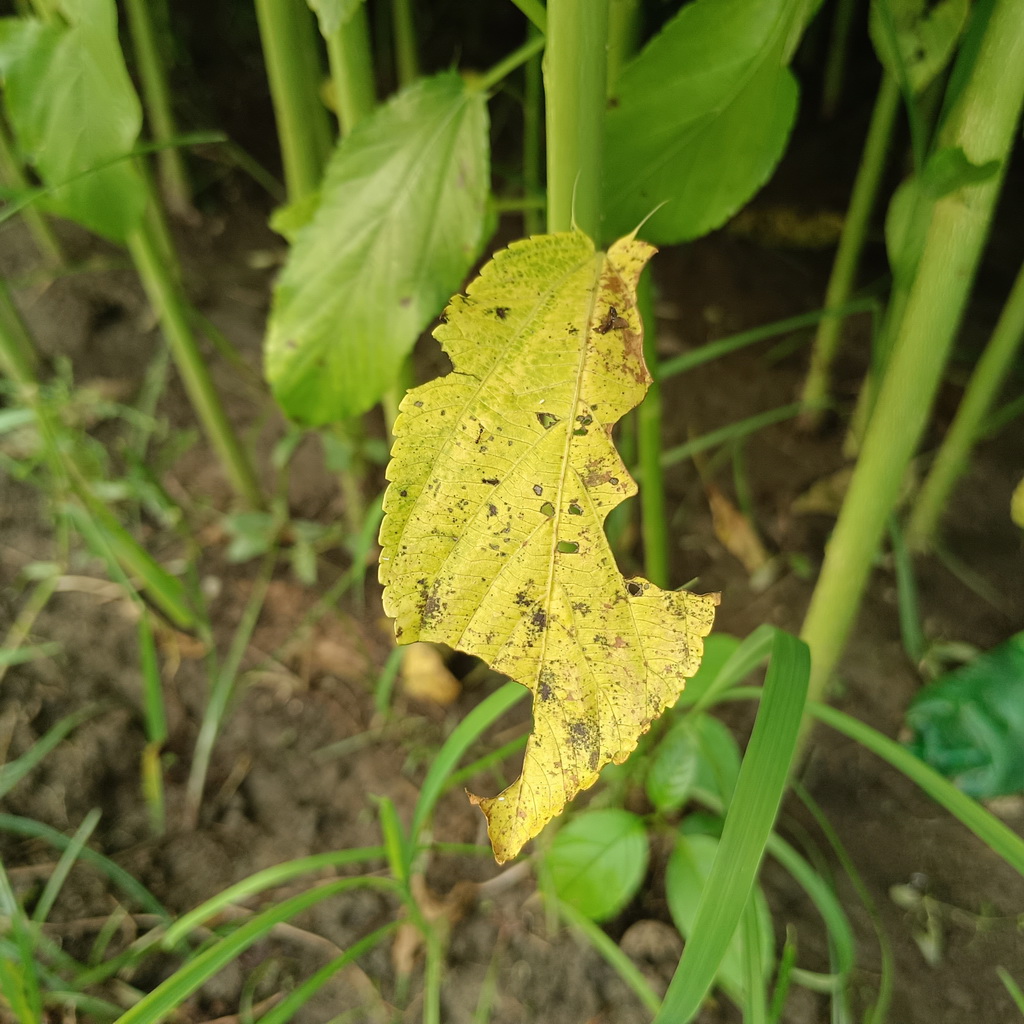
Label: Mosaic